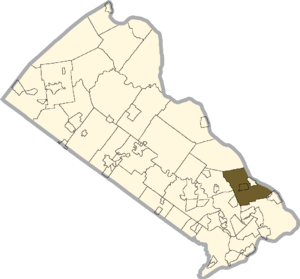
Lower Makefield Township est un township, situé dans le comté de Bucks, en Pennsylvanie, aux États-Unis. En 2010, le township comptait une population de 32 559 habitants. Le siège du township est situé à Yardley.